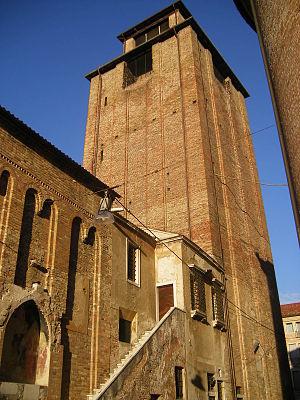
Trévise est une ville italienne de la province de même nom, en Vénétie.